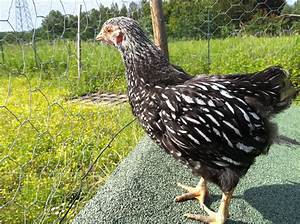
Label: chicken